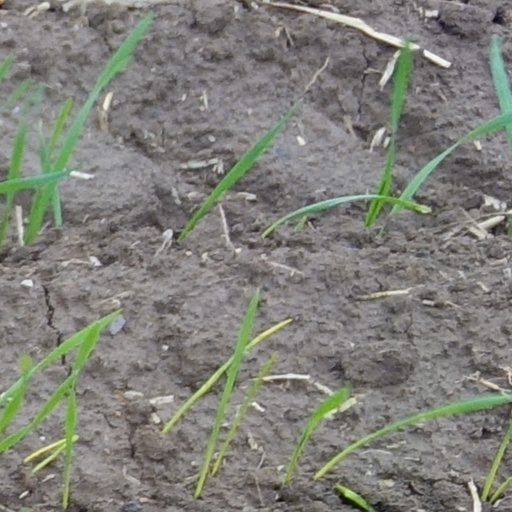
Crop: wheat